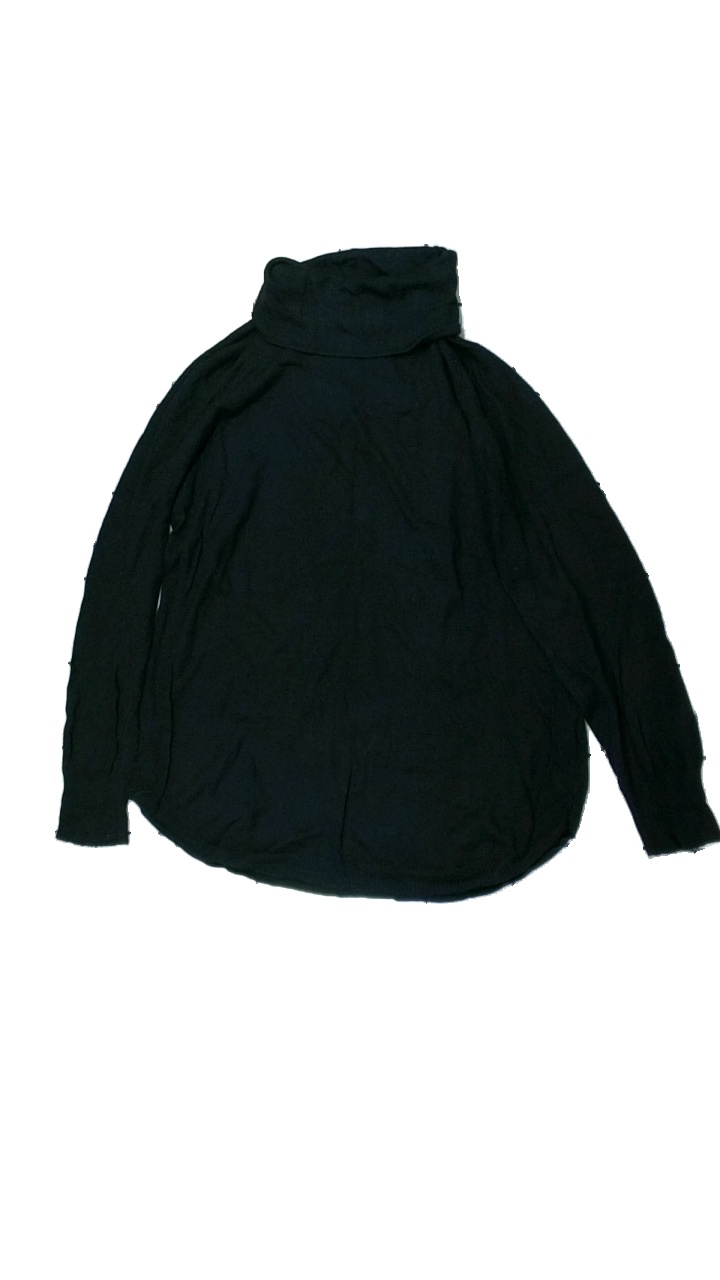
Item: Sweater (Ladies)
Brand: Ellos
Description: svart tröja med hög krage, mycket nopprig
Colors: Black
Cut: Regular, Turtle neck
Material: ?
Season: All
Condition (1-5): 2
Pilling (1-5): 2
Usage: Export
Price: <50